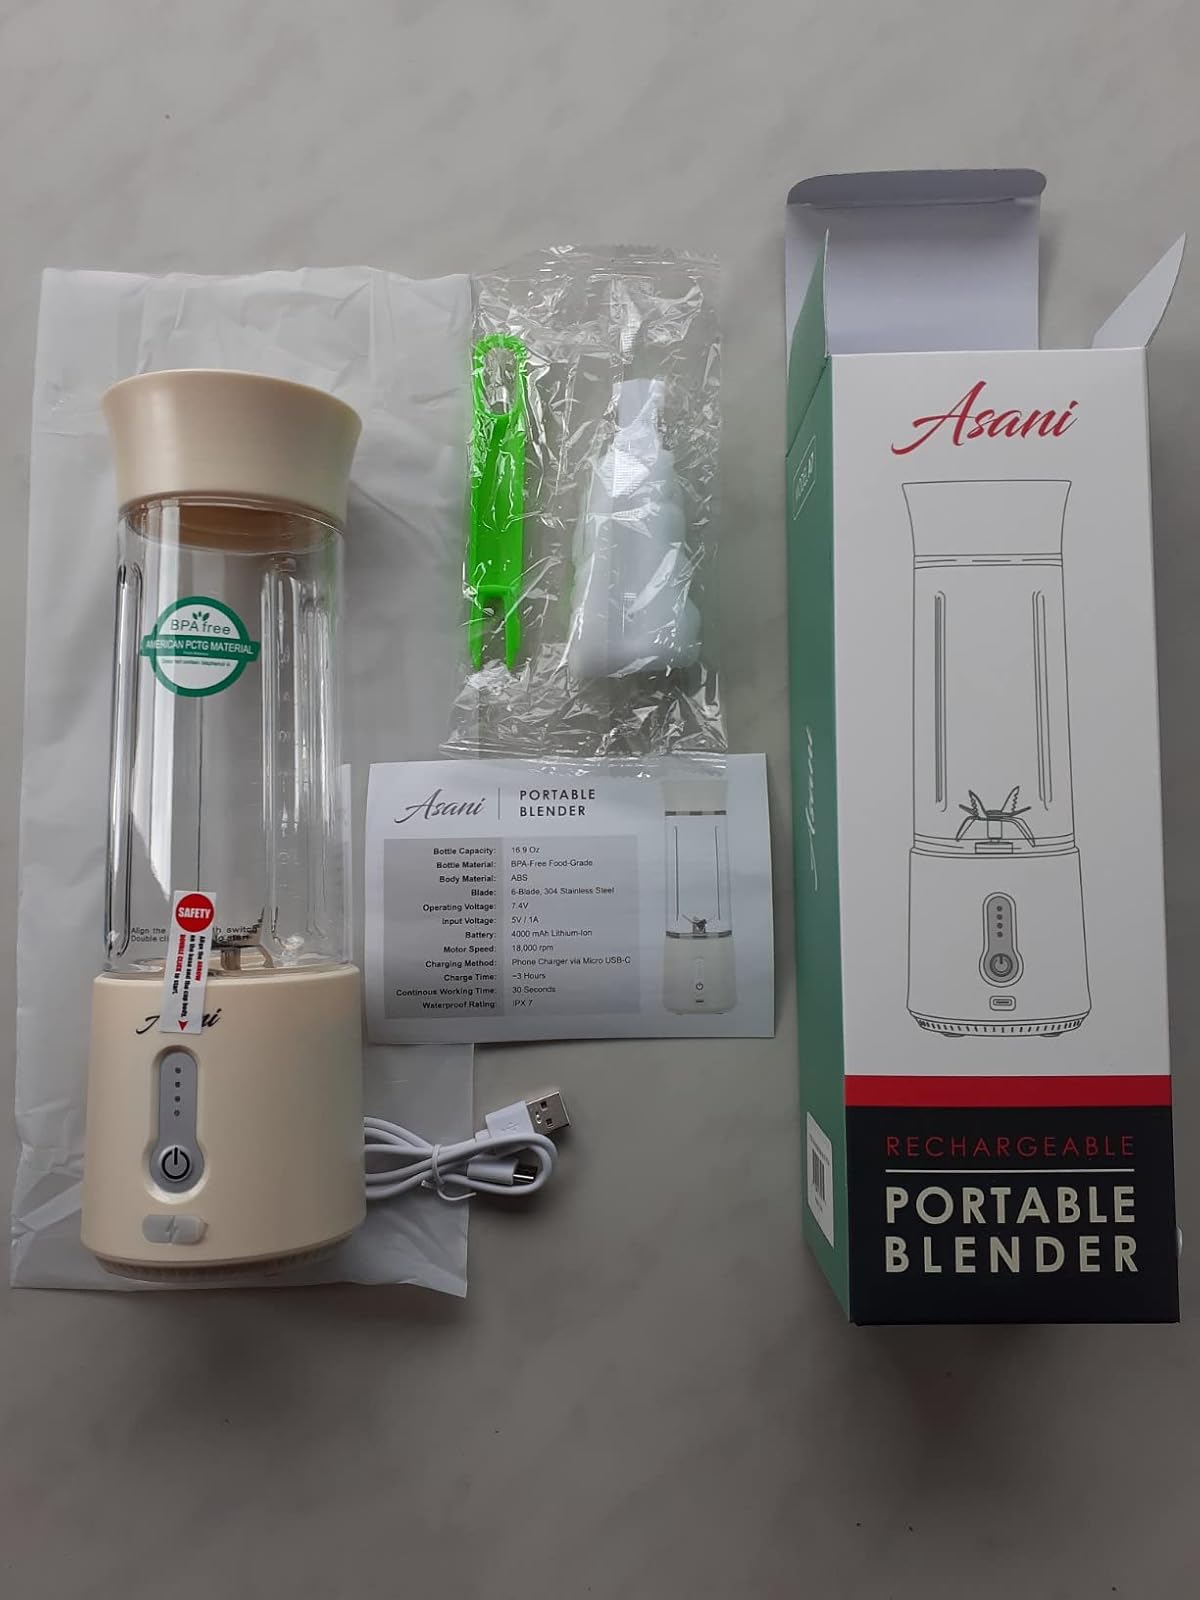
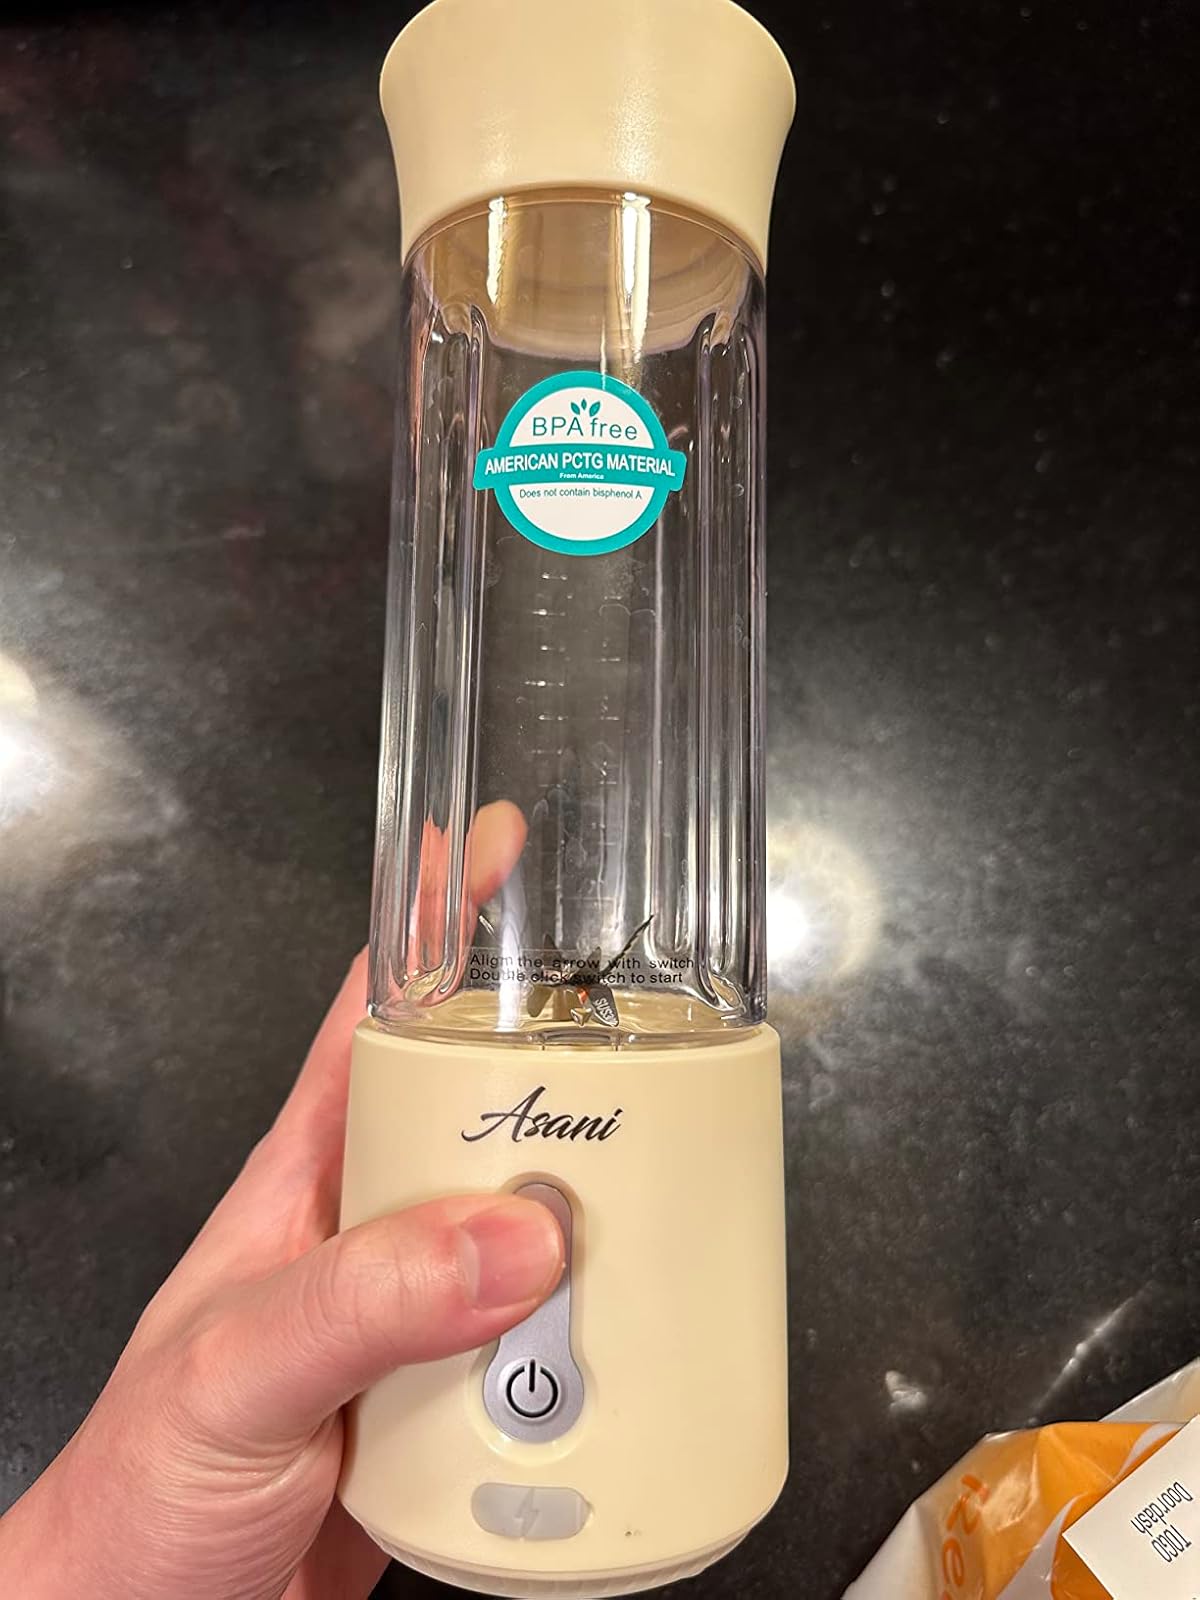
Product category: items_blender
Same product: yes